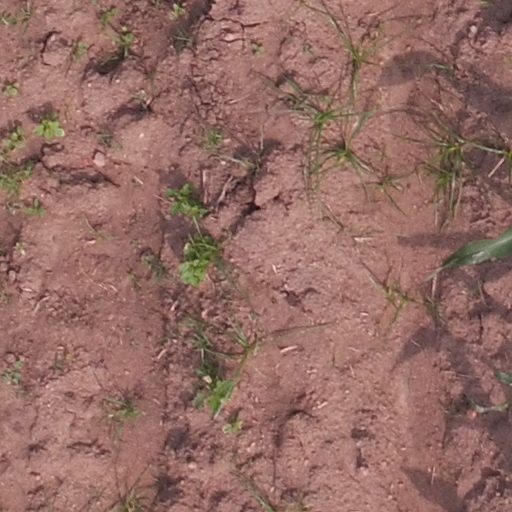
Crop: maize; corn